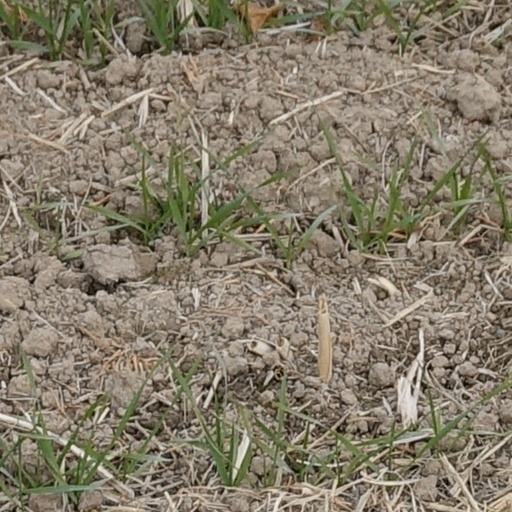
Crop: wheat